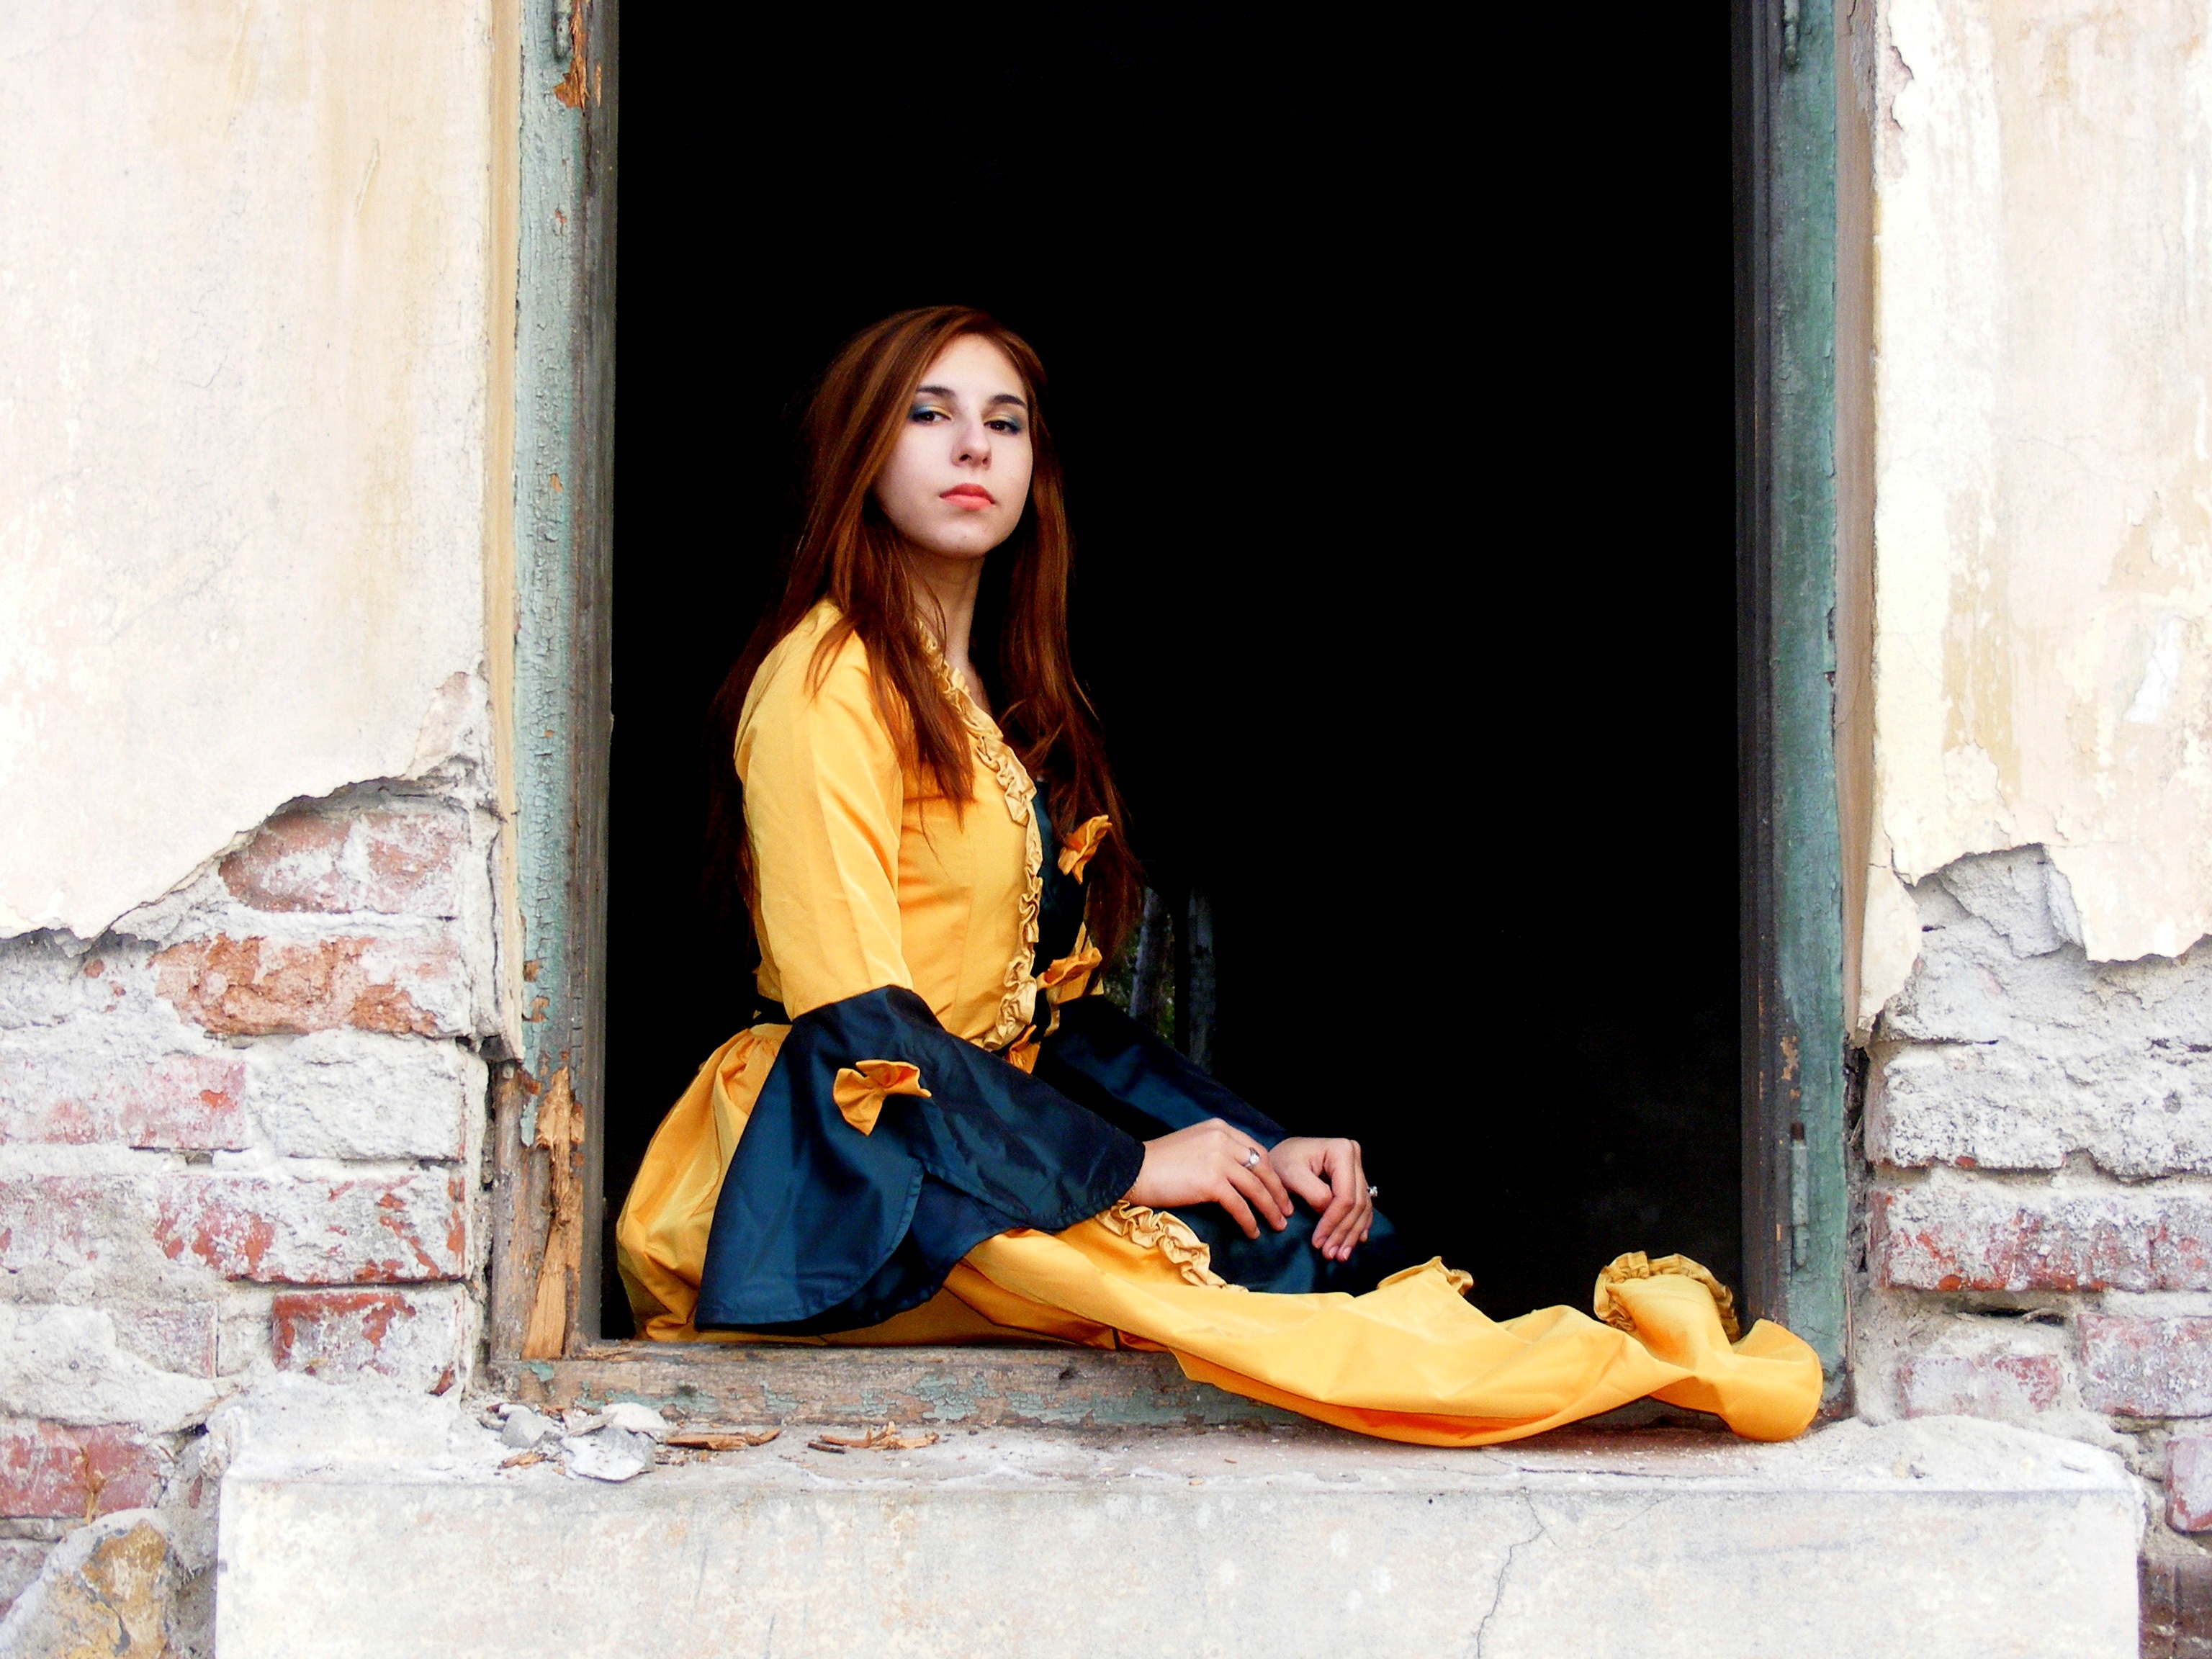
person, girl, woman, photography, leg, portrait, model, spring, color, sitting, brown, fashion, yellow, lady, dress, footwear, photograph, beauty, story, princess, photo shoot, portrait photography, human positions